Gary Windass

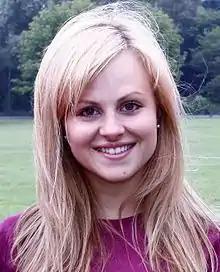
Gary's relationship with Sarah Platt (Tina O'Brien; "pictured") caused disapproval at first due to both families originally feuding.

The couple and David soon work together with the latter's new girlfriend, Shona Ramsey (Julia Goulding), to imprison her ex-boyfriend Nathan Curtis (Christopher Harper) after learning that he has been sexually grooming and exploiting Bethany into his pimp business. They are eventually successful when Nathan and his conspirators, including corrupt policeman Neil Clifton (Ben Cartwright) and fellow accomplice Ian Yardley (Anthony Bowers), are all found guilty of raping Bethany and receive maximum prison sentences.